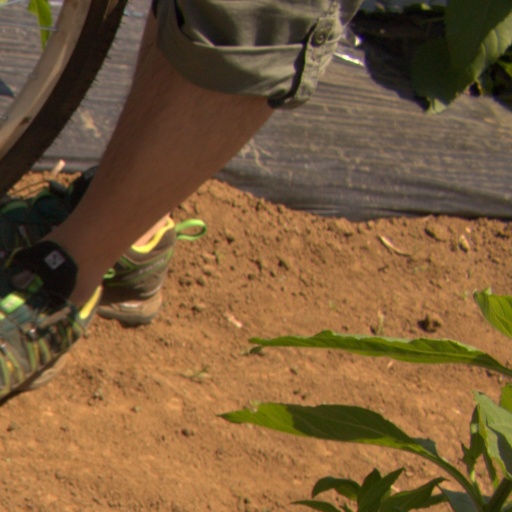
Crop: Jerusalem artichoke